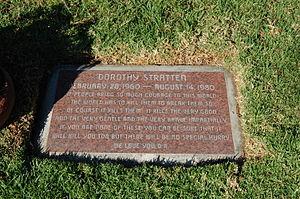
Dorothy Stratten, de son vrai nom Dorothy Hoogstraten, est une actrice et mannequin canadienne, née à Vancouver le 28 février 1960 et morte à Los Angeles le 14 août 1980. Venant d'être élue Playmate de l'année 1980 du magazine Playboy, elle est surtout connue pour avoir été assassinée par son époux et manager, au moment où sa carrière d'actrice commençait à décoller. Son destin tragique a inspiré un long-métrage de cinéma et un téléfilm.